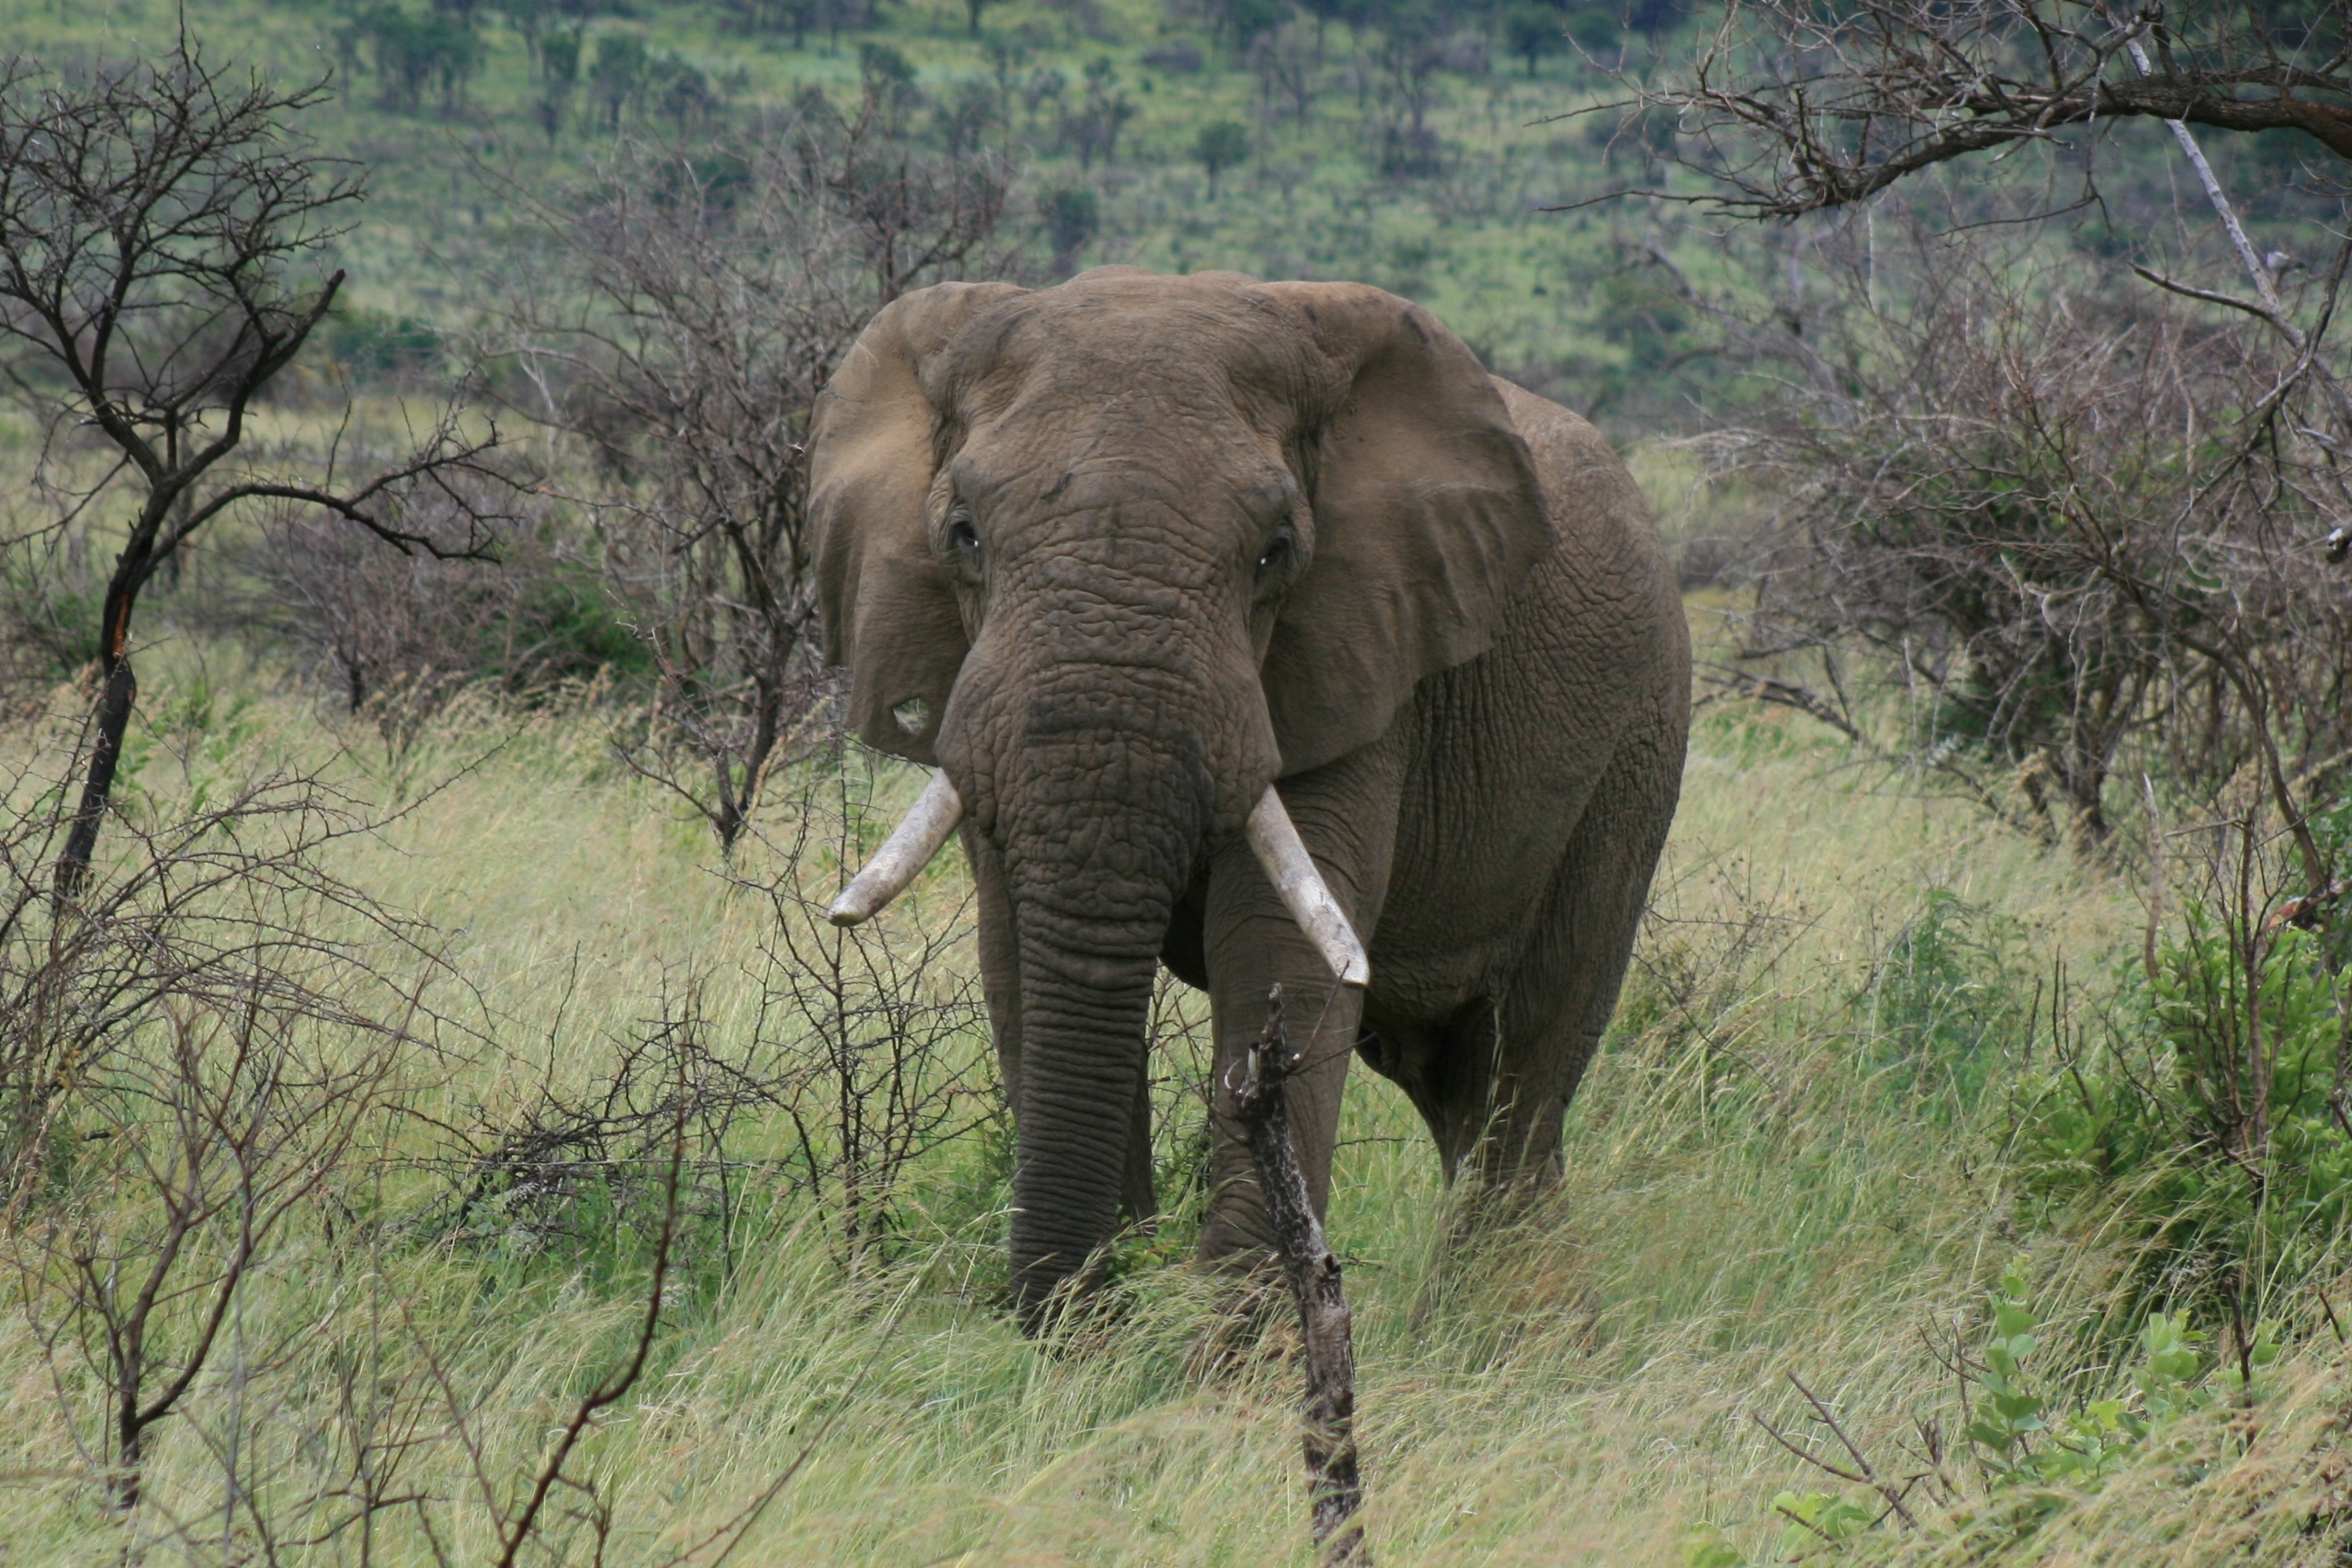
nature, adventure, travel, wildlife, jungle, africa, mammal, fauna, savanna, elephant, ivory, grassland, trunks, safari, dangerous, indian elephant, african elephant, pilanesberg, game reserve, lone bull, elephants and mammoths